Virgo interferometer

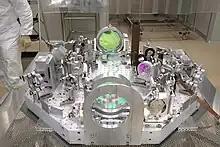
Detection bench of the Virgo interferometer before its April 2015 installation. It is 88 cm wide and hosts the output mode cleaner; the photodiode is on another bench.

To mitigate seismic noise which could propagate up to the mirrors, shaking them and obscuring potential gravitational-wave signals, the mirrors are suspended by a complex system. The main mirrors are suspended by four thin fibres made of silica which are attached to a series of attenuators. This superattenuator, nearly high, is in a vacuum. The superattenuators limit disturbances to the mirrors and allow mirror position and orientation to be precisely steered. The optical table with the injection optics used to shape the laser beam, such as the optical benches used for the light detection, are also suspended in a vacuum to limit seismic and acoustic noise. In the Advanced Virgo configuration, the instrumentation used to detect gravitational-wave signals and steer the interferometer (photodiodes, cameras, and associated electronics) is installed on several benches suspended in a vacuum.